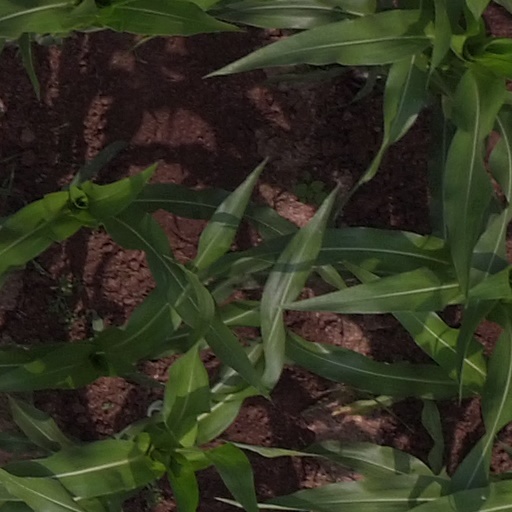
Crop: maize; corn